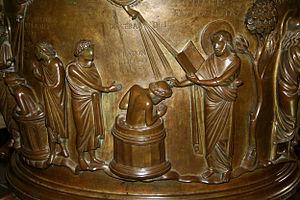
Liège (Belgique), église Saint-Barthélemy - Fonts baptismaux de Renier de Huy (début du XIIe siècle). - Le baptême du philosophe Craton.
Les fonts baptismaux de Notre-Dame de la collégiale Saint-Barthélemy à Liège sont un véritable chef-d'œuvre d'art mosan, tant sur le plan esthétique que sur le plan technique. Les passionnés de l'art mosan les présentent comme « une des sept merveilles de Belgique ».